Consett (UK Parliament constituency)

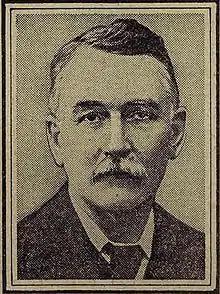
Aneurin Williams

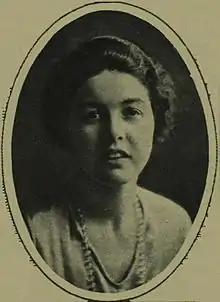
Ursula Williams

Another General Election was required to take place before the end of 1940. The political parties had been making preparations for an election to take place and by the Autumn of 1939, the following candidates had been selected;